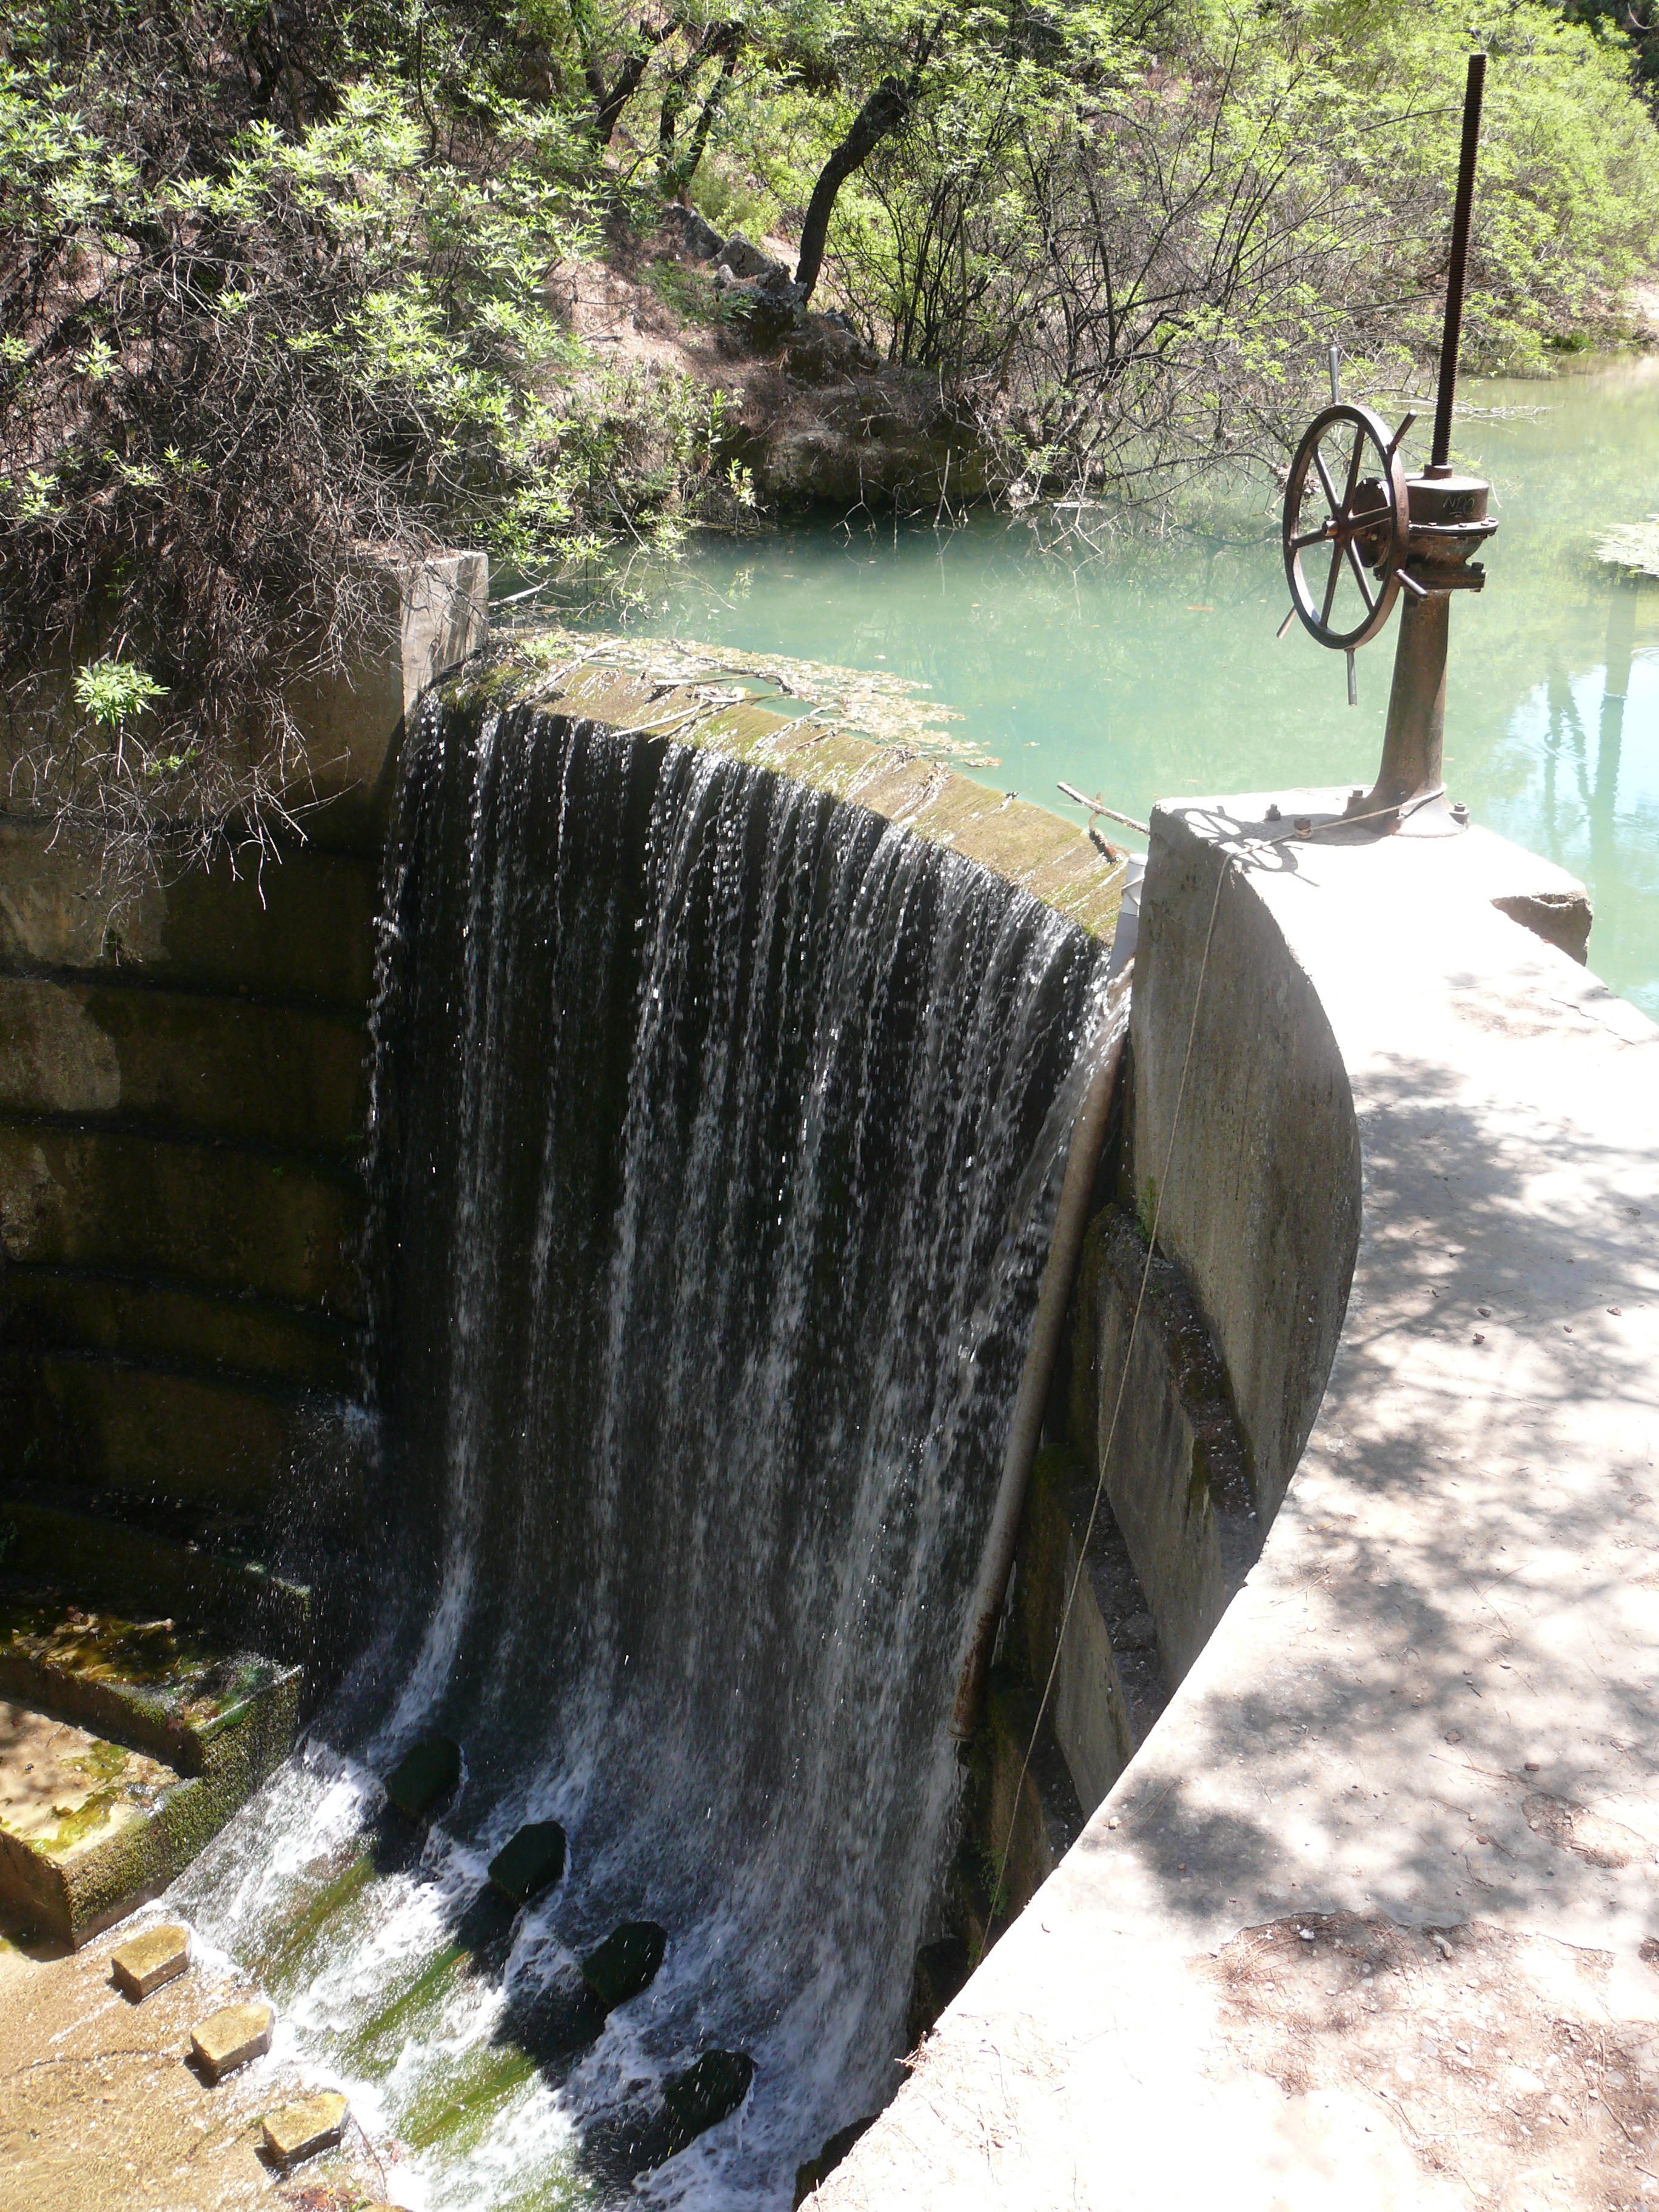
water, nature, rock, waterfall, dam, clear water, greece, water feature, rhodes, greek island, seven springs, nepta piges